Wyoming (Clinton, Maryland)

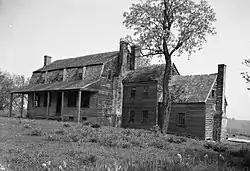
Wyoming, May 1936

Wyoming is a frame historic house located in Clinton in Prince George's County, Maryland, United States. It consists of three separate and distinct sections: the main block built in the third quarter of the 18th century, a ca. 1800 kitchen, and a connecting two-bay section of c. 1850. The house is a well-preserved example of Maryland's gambrel-roofed colonial architecture, and is more specifically noteworthy as an excellent example of southern Maryland tidewater architecture. With the exception of Mt. Pleasant, the house may have the oldest boxwood in the county planted on its grounds.